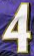
Number: 4